Urszula Łoś

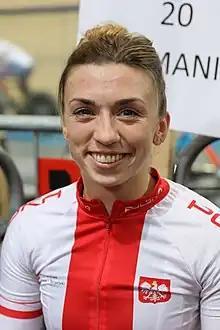
Urszula Łoś at 2019 UEC Track Elite European Championships

Urszula Łoś (born 18 February 1994) is a Polish professional track cyclist who specializes in short-term disciplines. She won a bronze medal in women's keirin at the 2018 UCI Track Cycling World Championships in London, United Kingdom. In 2019, together with her teammate Marlena Karwacka, she won a silver medal in women's team sprint event at 2019–20 UCI Track Cycling World Cup in Cambridge, New Zealand and a week later, they won a gold medal in the same competition at 2019–20 UCI Track Cycling World Cups in Brisbane, Australia. In the last event of 2019–20 UCI Track Cycling World Cup held in Milton, Canada the cyclists won a silver medal again, thereby winning the entire World Cup classification in women's team sprint.